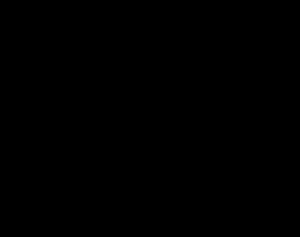
La structure hyperfine d’un niveau d’énergie dans un atome consiste en une séparation de ce niveau en états d’énergie très proches. Il s’observe essentiellement par une raie spectrale dans le domaine radio ou micro-onde, comme la raie à 21 centimètres de l’hydrogène atomique.